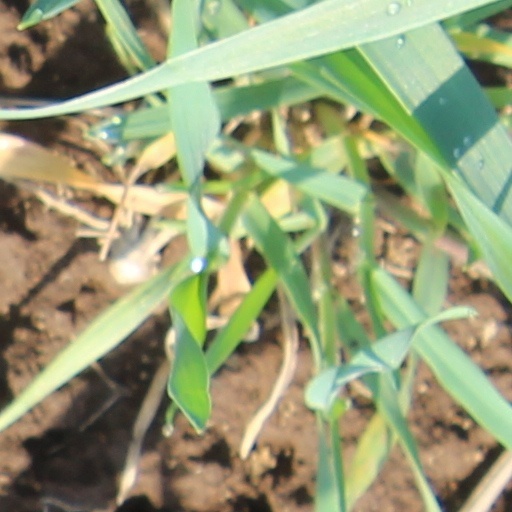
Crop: wheat